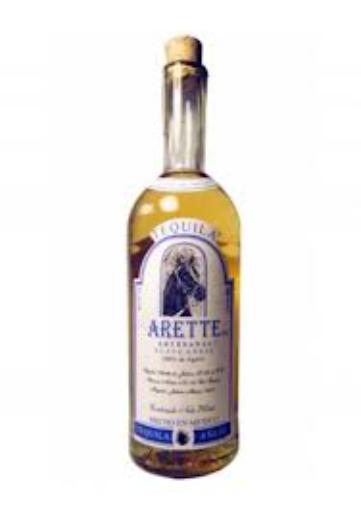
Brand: Arette
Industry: Food